Boxing at the 2018 Mediterranean Games

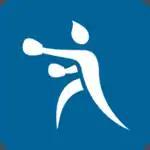

The boxing competitions at the 2018 Mediterranean Games took place between 25 and 30 June at the Torredembarra Pavilion in Torredembarra.